Cathy Carr (singer)

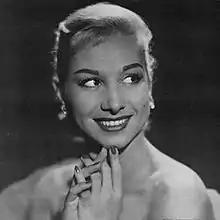
Promotional photograph of Cathy Carr, 1956

Angelina Helen Catherine Cordovano (June 28, 1936 – November 22, 1988), known professionally as Cathy Carr, was an American pop singer.